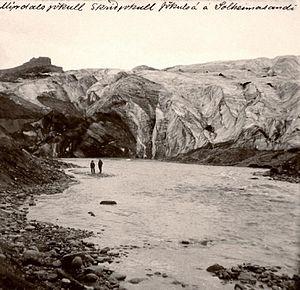
Le Sólheimajökull est un glacier d'Islande d'une dizaine de kilomètres de longueur constituant une langue glaciaire du Mýrdalsjökull. Il s'écoule en direction du sud et donne naissance à une rivière, la Jökulsá á Sólheimasandi, qui se jette dans l'océan Atlantique ; cette rivière est affublée du surnom de « rivière qui sent mauvais » en raison d'émanations solfatariennes dans sa partie amont.